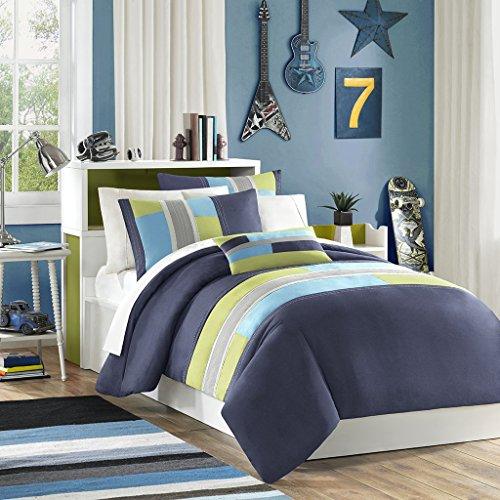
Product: MI ZONE Pipeline King/Cal King Duvet Cover Set Kids Boy - Navy Blue, Striped Pieced – 4 Piece Bed Set Cover – Ultra Soft Microfiber Kid Boys Bedding Set
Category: Home & Kitchen | Bedding | Kids' Bedding | Duvet Covers & Sets | Duvet Cover Sets
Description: Duvet and Sham: 100% polyester microfiber printed fabric with piecing, microfiber solid reverse Pillow: poly cover and poly fill.
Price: $45.89
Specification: ProductDimensions:104x90x0.1inches|ItemWeight:4.85pounds|ShippingWeight:4.95pounds(Viewshippingratesandpolicies)|Manufacturer:MiZone|ASIN:B01LWVR85G|Itemmodelnumber:MZ12-505